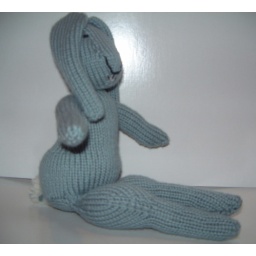
Debbie Bliss pattern using duck egg blue in cashermino.